The Priory Academy LSST

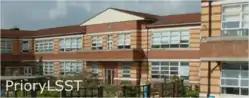
The Priory LSST Quad, as seen from the Science Section of the School.

On the main academy site there is a central garden known as the Quad, in addition to a number of individual gardens for the use of specific year groups. There are also three courts situated at the front of the school, used by year nine, ten and eleven pupils at break and lunchtime, and as a car park following the end of the school day. Behind the St. Katherine's Site there are another 2 courts for year seven and eight use for break and lunchtime. The main academy site is also the location of the 'Old Hall', where the school holds events including the annual theatre production and talent show.